Sex differences in intelligence

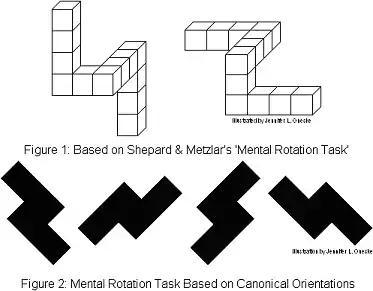
Examples of figures from mental rotation tests

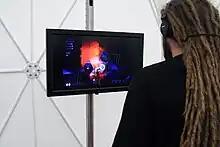
A man playing a video game at the Japan Media Arts Festival. Spatial abilities can be affected by experiences such as playing action video games, complicating research on sex differences in spatial abilities.

Meta-studies show a male advantage in mental rotation, assessing horizontality and verticality, and a male advantage for most aspects of spatial memory. Women have an advantage for certain components of spatial memory. Whereas men show a selective advantage for fine-grained metric positional reconstruction, where absolute spatial coordinates are emphasized, women show an advantage in spatial location memory, which is the ability to accurately remember relative object positions (where objects are); however, the advantage in spatial location memory is small and inconsistent across studies.